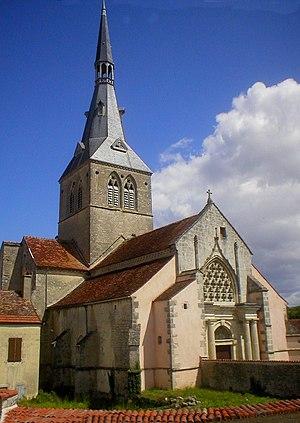
Belan-sur-Ource (Côte-d'Or) - l'église Prise de vue personnelle. Siren 22 août 2005 à 11:07 (CEST)
Belan-sur-Ource est une commune française située dans le canton de Châtillon-sur-Seine du département de la Côte-d'Or en région Bourgogne-Franche-Comté.
Cet article recense une partie des monuments historiques de la Côte-d'Or, en France.
Cet article recense les monuments historiques du Châtillonnais hormis ceux de Châtillon-sur-Seine proprement dit qui font l'objet d'un listage spécifique.